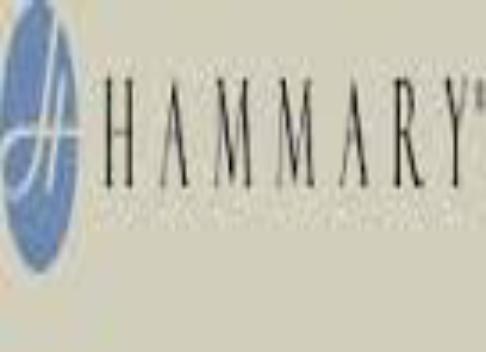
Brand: Hammary
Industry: Clothes